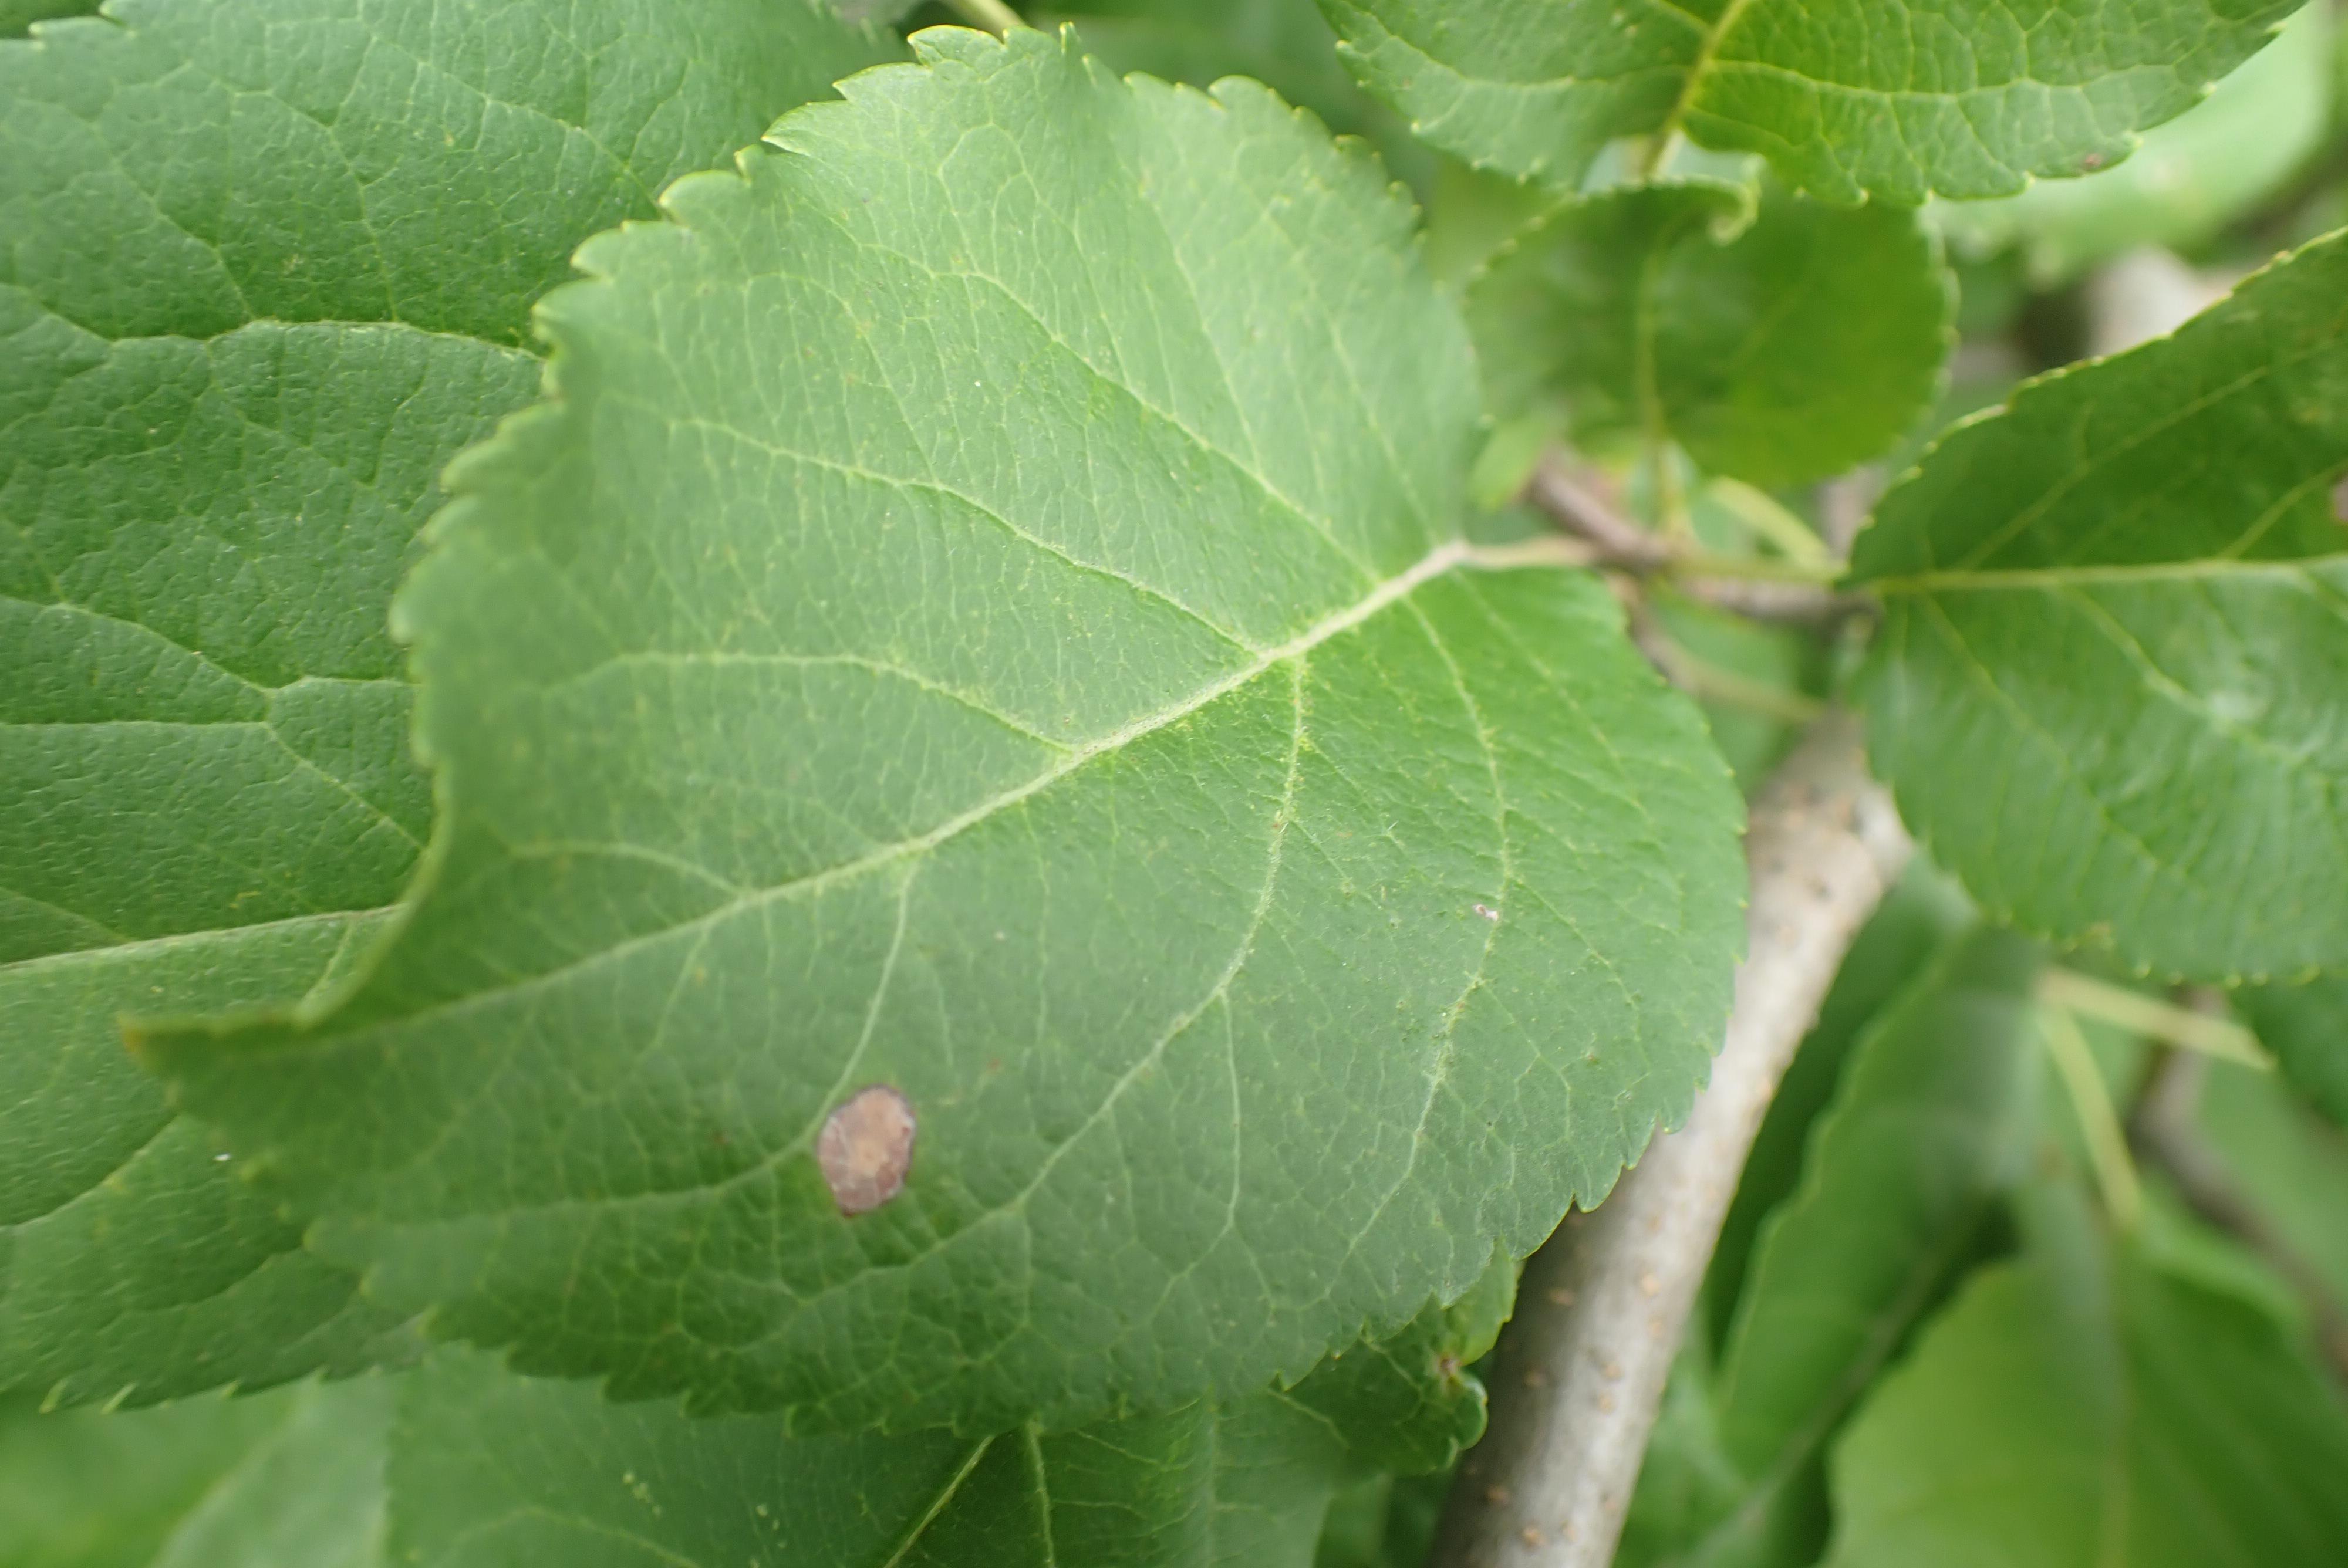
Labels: frog_eye_leaf_spot